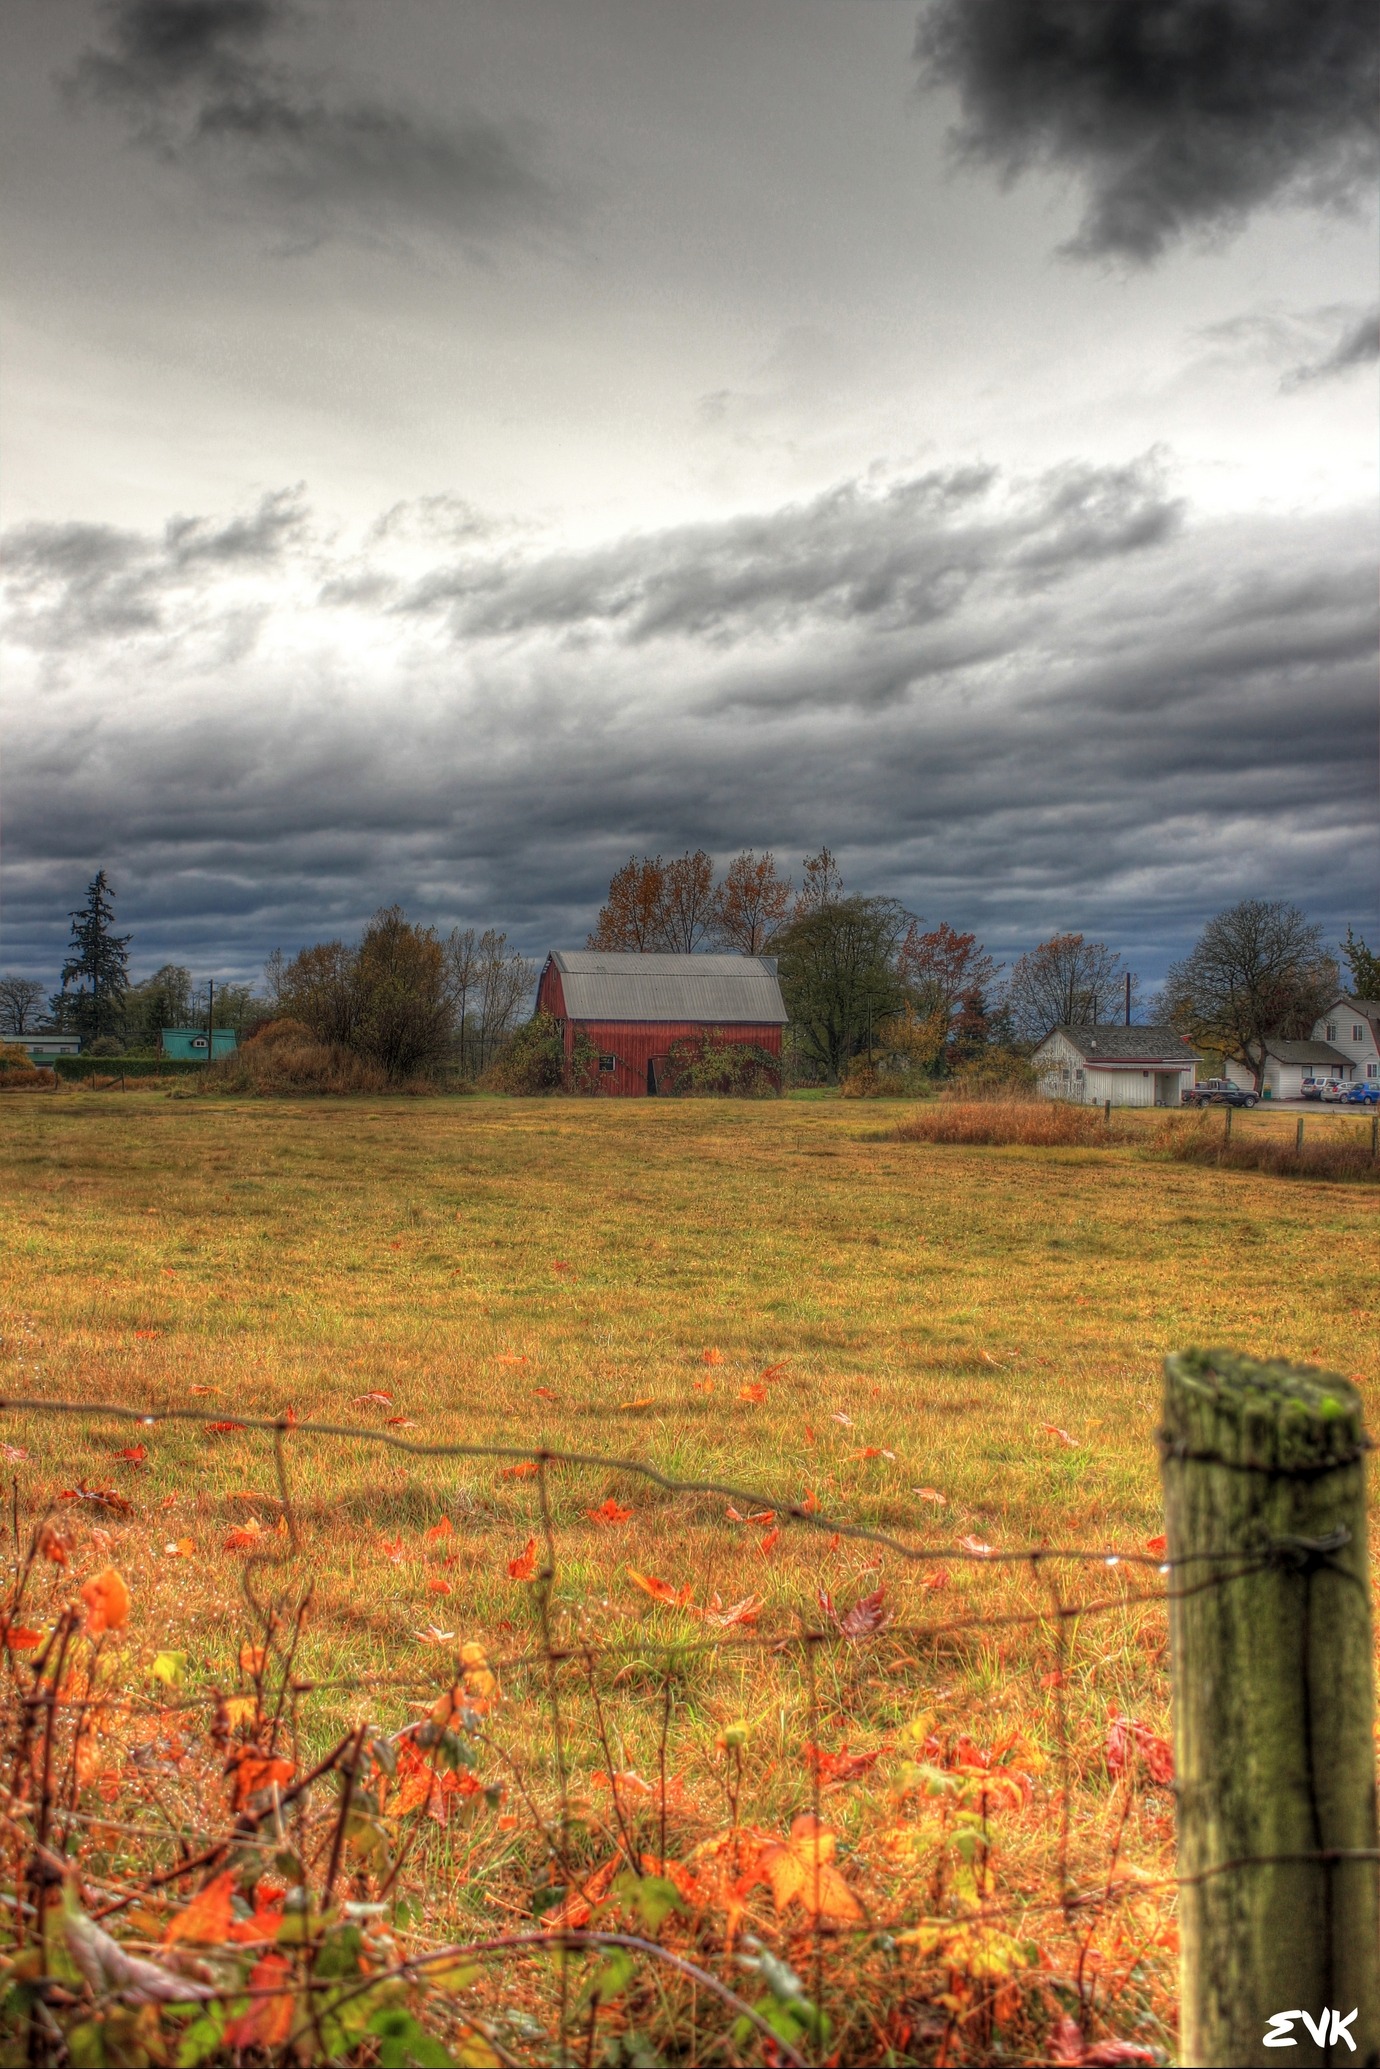
landscape, tree, nature, grass, horizon, cloud, sky, field, farm, meadow, prairie, sunlight, morning, hill, flower, wind, barn, country, red, autumn, agriculture, season, plain, clouds, beautiful, habitat, rural area, atmospheric phenomenon